Bikiya Graham-Douglas

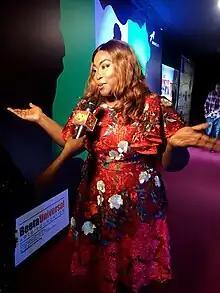

Bikiya Graham-Douglas is a Nigerian-born British trained actress and performing artist. She is the daughter of Nigerian politicians Alabo Graham-Douglas and Bolere Elizabeth Ketebu. Graham-Douglas has attended and taken courses at the London Academy of Music and Dramatic Art, Oxford School of Drama, Bridge Theatre Training Company, and Point Blank Music School. She has B.A. degrees in business economics and business law from the University of Portsmouth.